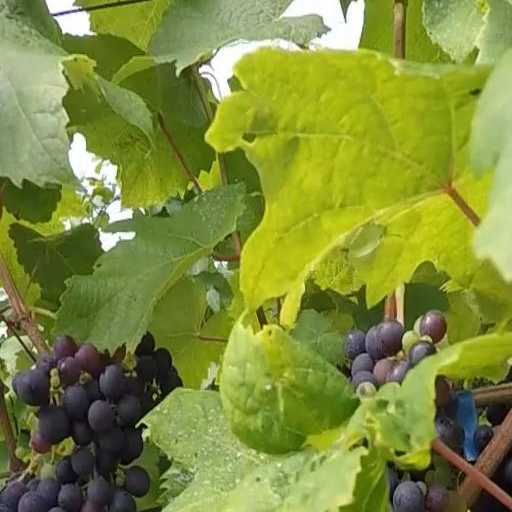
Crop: grape